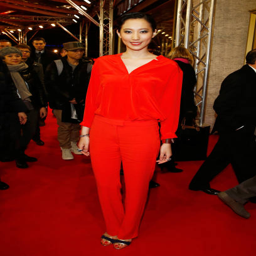
actor attends premiere during festival at person .